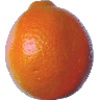
Label: tangelo